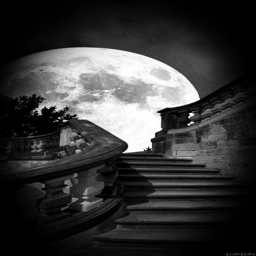
take me to the moon !